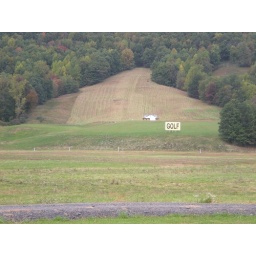
A random sign in a random field near a random Wendy's near Sutton, WV.